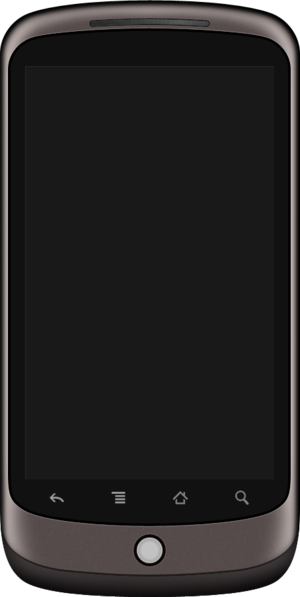
Google Nexus est une gamme d'appareils tournant sous le système Android produit par Google en coopération avec différents constructeurs. Les modèles Nexus n'ont pas de surcouche constructeur ou de surcouche opérateur, et ont un chargeur d'amorçage facilement déverrouillable pour permettre plus de développement et de modifications système. Les modèles Nexus sont les premiers modèles Android à recevoir les mises à jour du système. Le Galaxy Nexus sorti en novembre 2011 est l'un des smartphones recommandés par l'Android Open Source Project pour Android. Les derniers modèles dans la série sont le Nexus 4 sorti en novembre 2012, le Nexus 5, disponible depuis le 31 octobre 2013, et le Nexus 6, sorti en novembre 2014. Les deux premiers smartphones étaient coproduits par Google et LG, tandis que le Nexus 6 est fabriqué par Motorola. Les premières tablettes furent la Nexus 7, fabriquée par Asus et la Nexus 10 produite par Samsung. Elles furent remplacées en novembre 2014 par la Nexus 9, fabriquée par HTC. Il existe également des smartphones d'autres constructeurs Android, ayant une variante Google Play Edition, sans surcouches constructeurs, tout comme les Nexus.
Le Nexus One est le nom du premier smartphone créé sous la marque Google par HTC. Il est le premier smartphone fonctionnant sous le système d'exploitation Android 2.1 pour téléphones mobiles. Sorti le 5 janvier 2010, il a été conçu en partenariat avec Google, propriétaire du système après le rachat de la société Android le 17 août 2005. Le Nexus One n'est pas le premier smartphone fonctionnant sous Android. Il a été conçu par Google, dans le but de montrer aux constructeurs comment « bien réaliser » un téléphone sous Android.